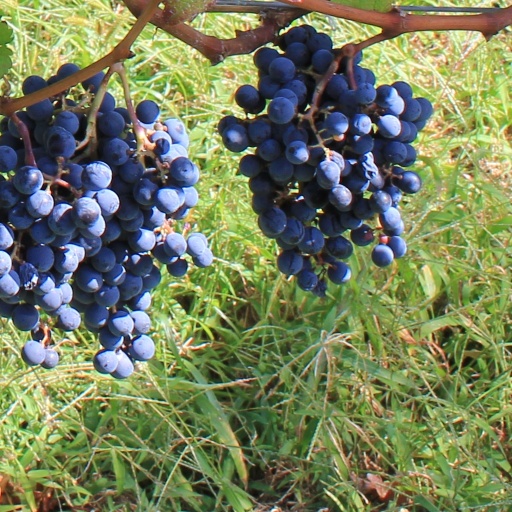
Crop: grape